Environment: real
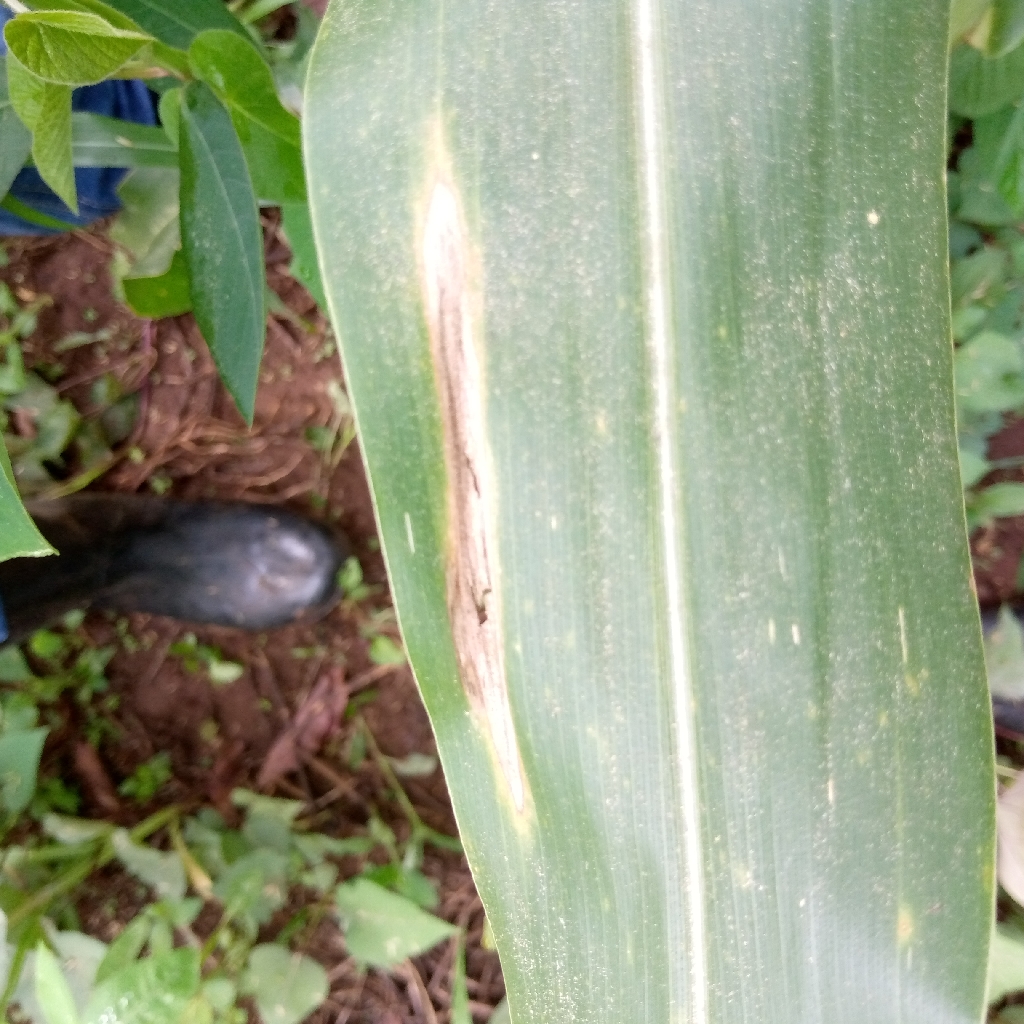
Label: northern_corn_leaf_blight